Describe the emotion expressed in this image:  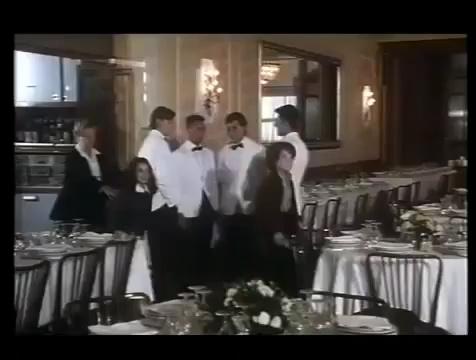
This person displays Fear, valence and arousal with high intensity.